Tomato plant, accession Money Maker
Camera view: tilt-top (135 deg); turntable rotation: 120 degrees
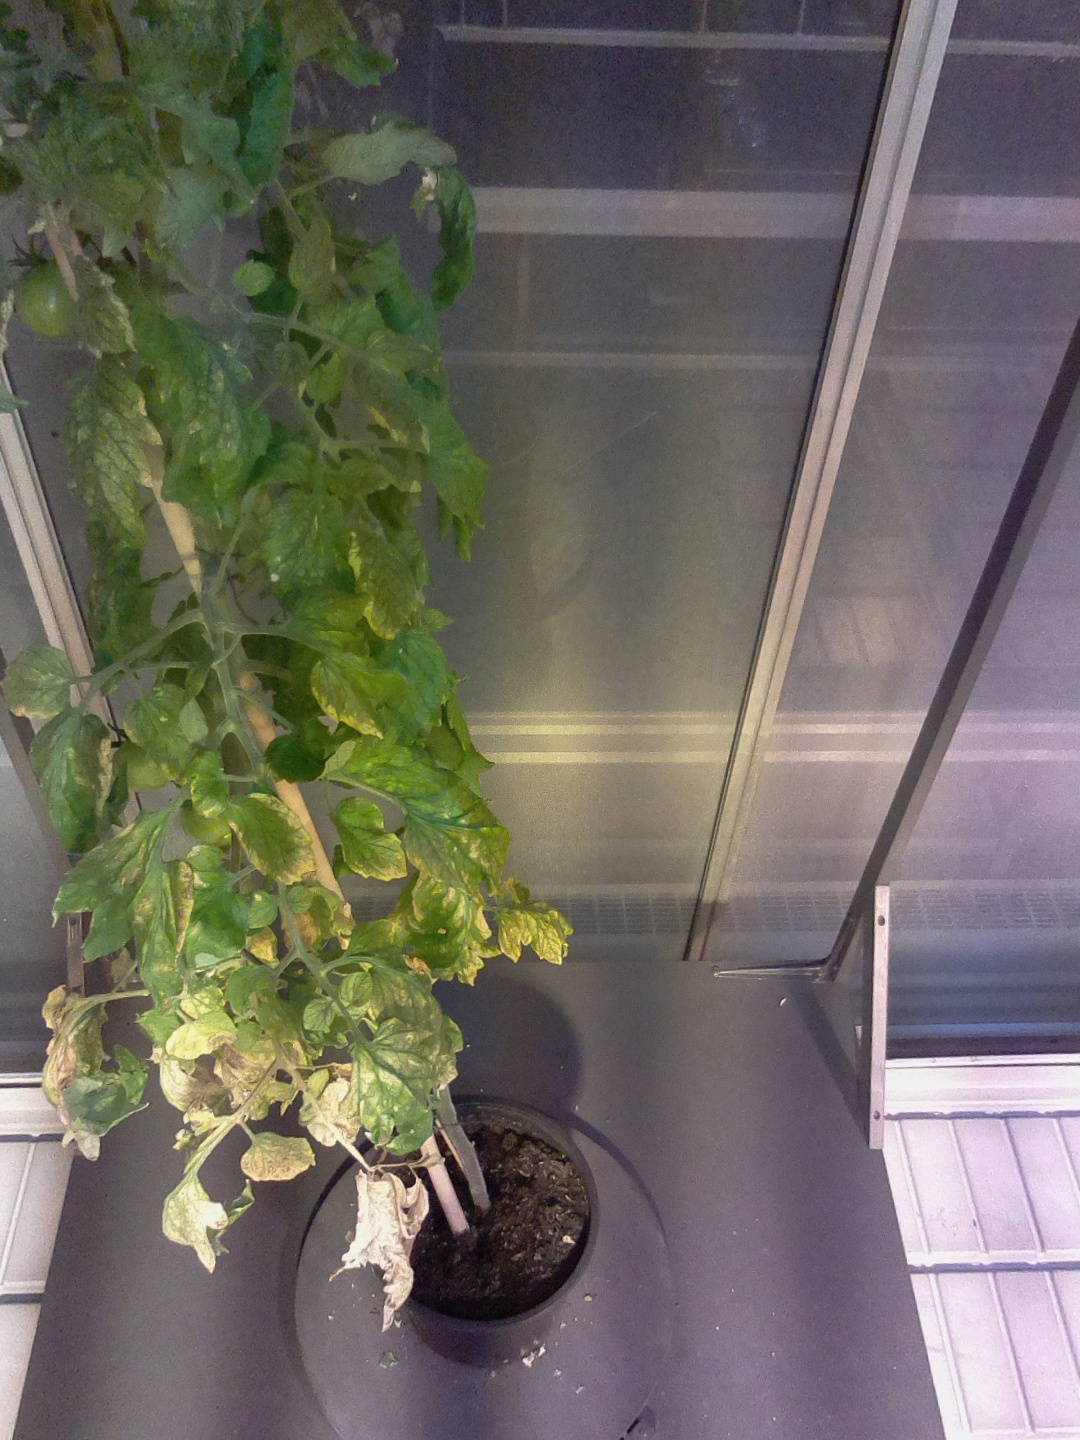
BBCH growth stage 78: 80% -90% of final fruit size